Talpiot

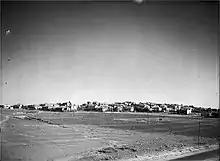
Talpiot 1931

The name "Talpiot" derives from a verse in Song of Songs 4:4: "Thy neck is like the tower of David, built with turrets". According to rabbinic sources, Talpiot refers to the Temple. It was said to be a compound of the Hebrew words (hill) and (mouths), as in "the hill to which all mouths turn in prayer".